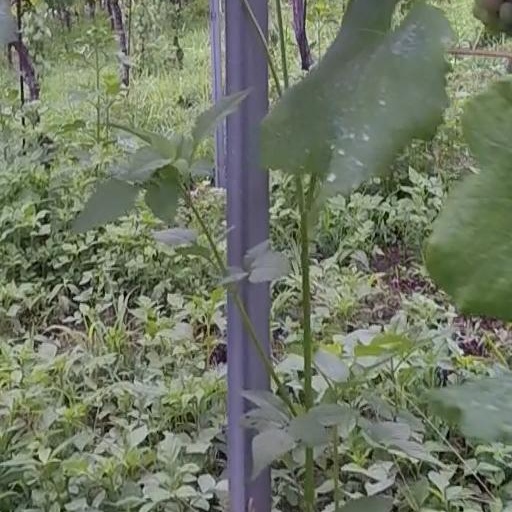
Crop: grape